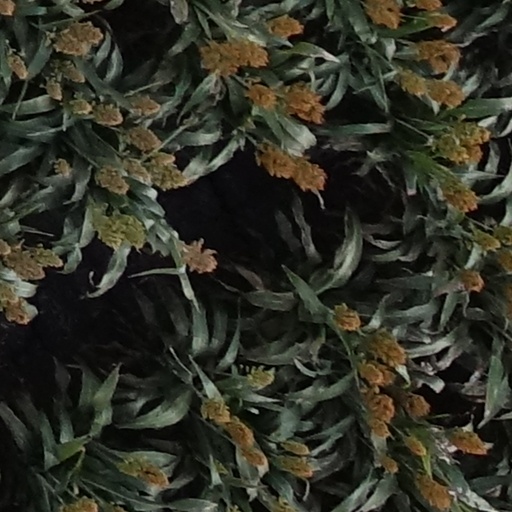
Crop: sorghum